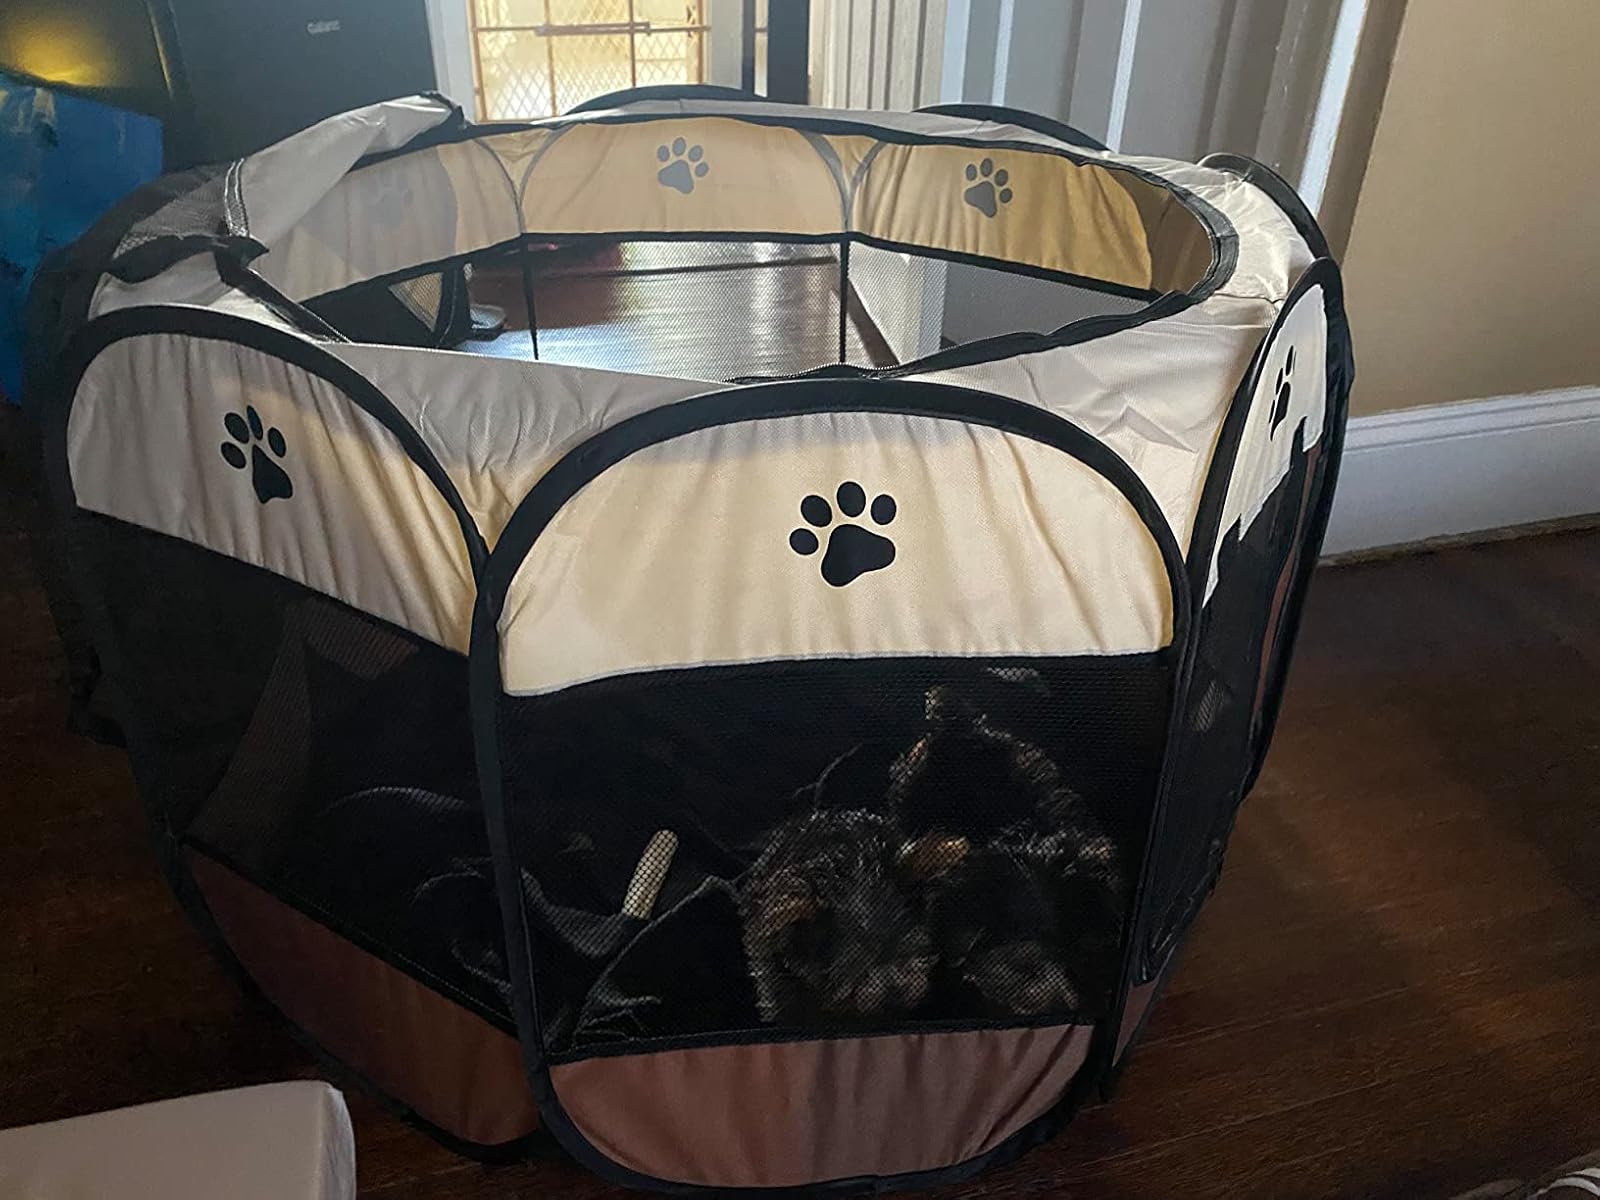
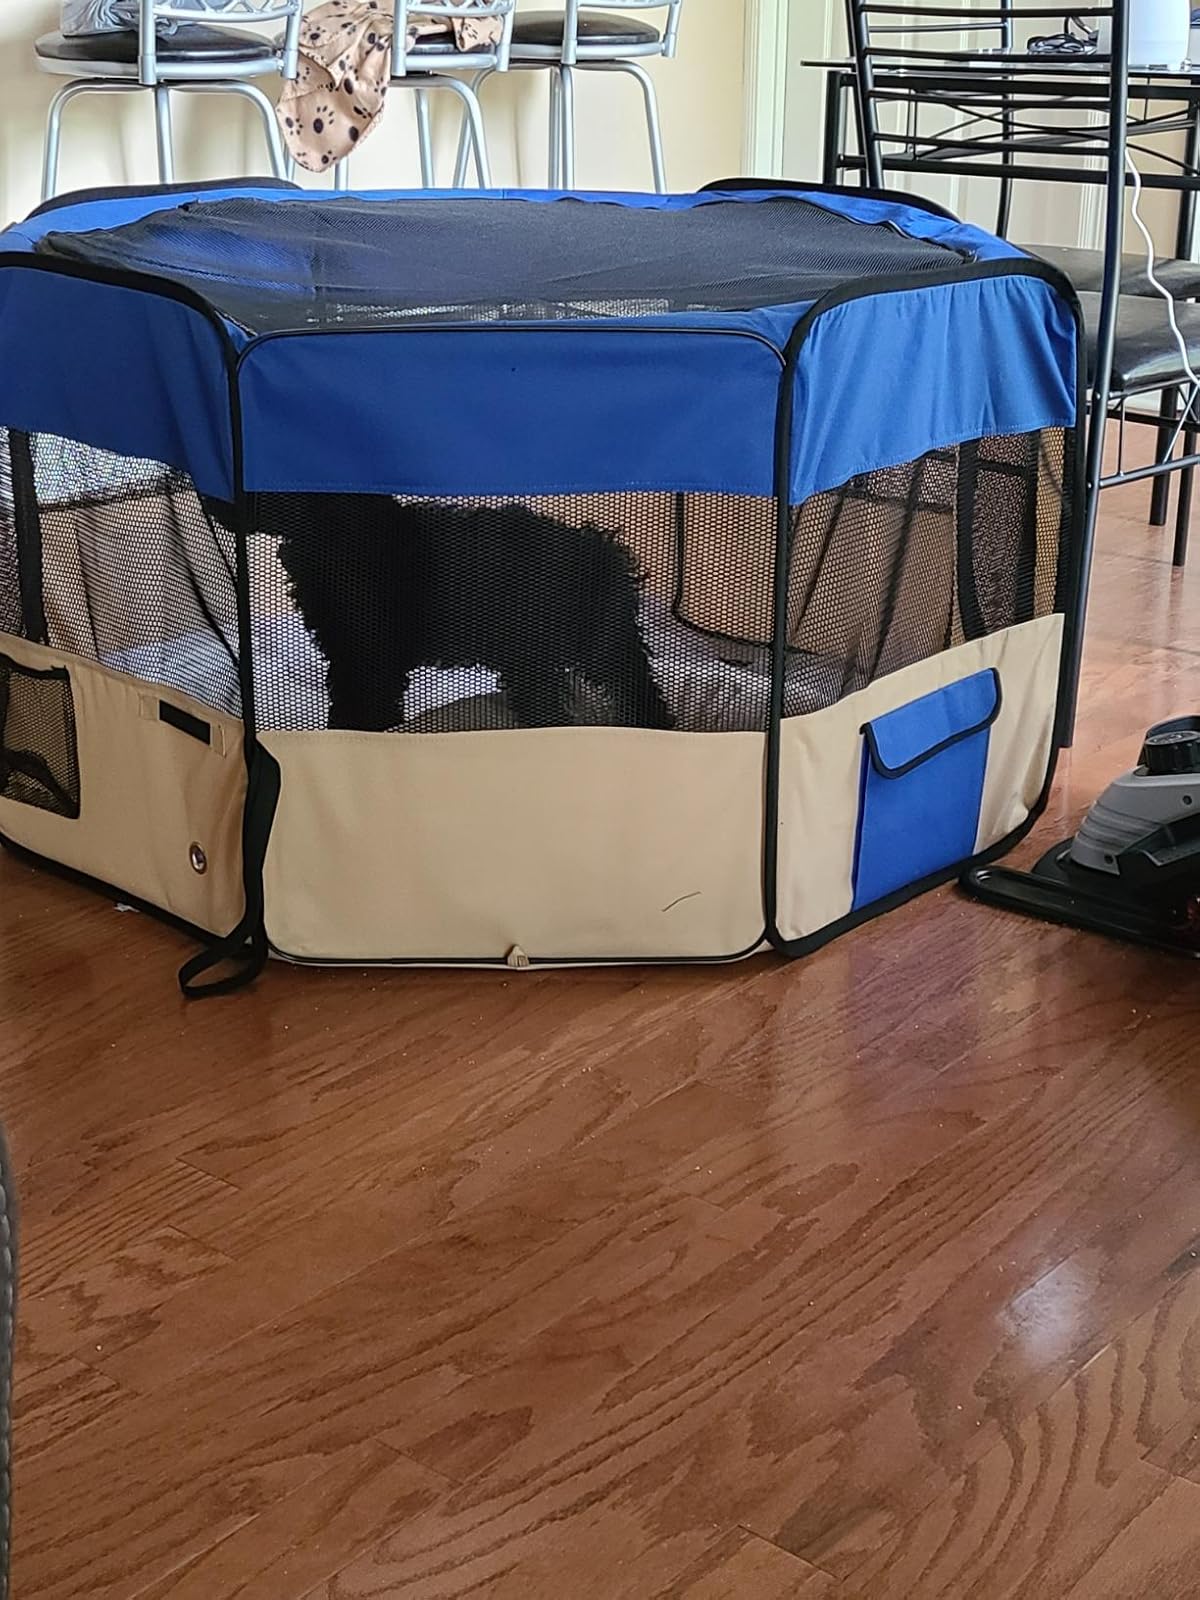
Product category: items_kennel
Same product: no